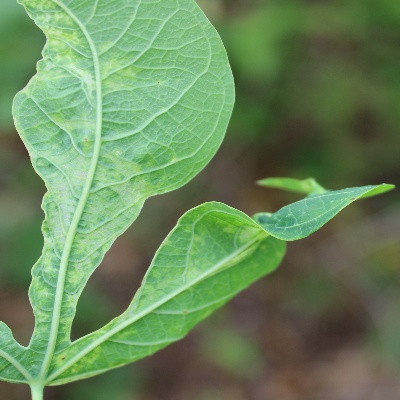
Crop: Cassava
Condition: mosaic